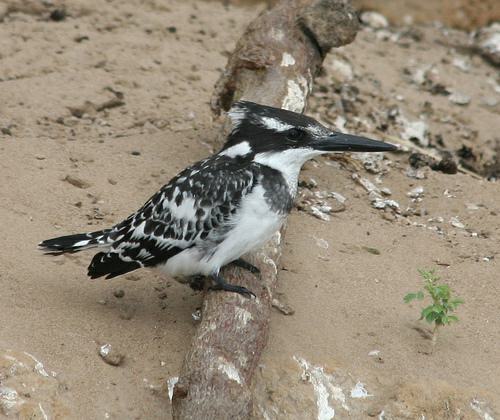
A photo of a pied kingfisher